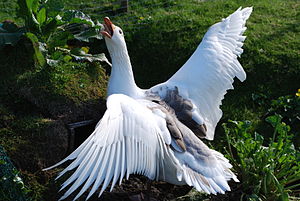
Den færøske gås
Gås i forsvarsposition
Den færøske gås er formodentlig den ældste form for tamgås i Europa og muligvis direkte efterkommer af de tamgæs, som landnamsfolk medbragte fra Skandinavien og de Britiske øer.